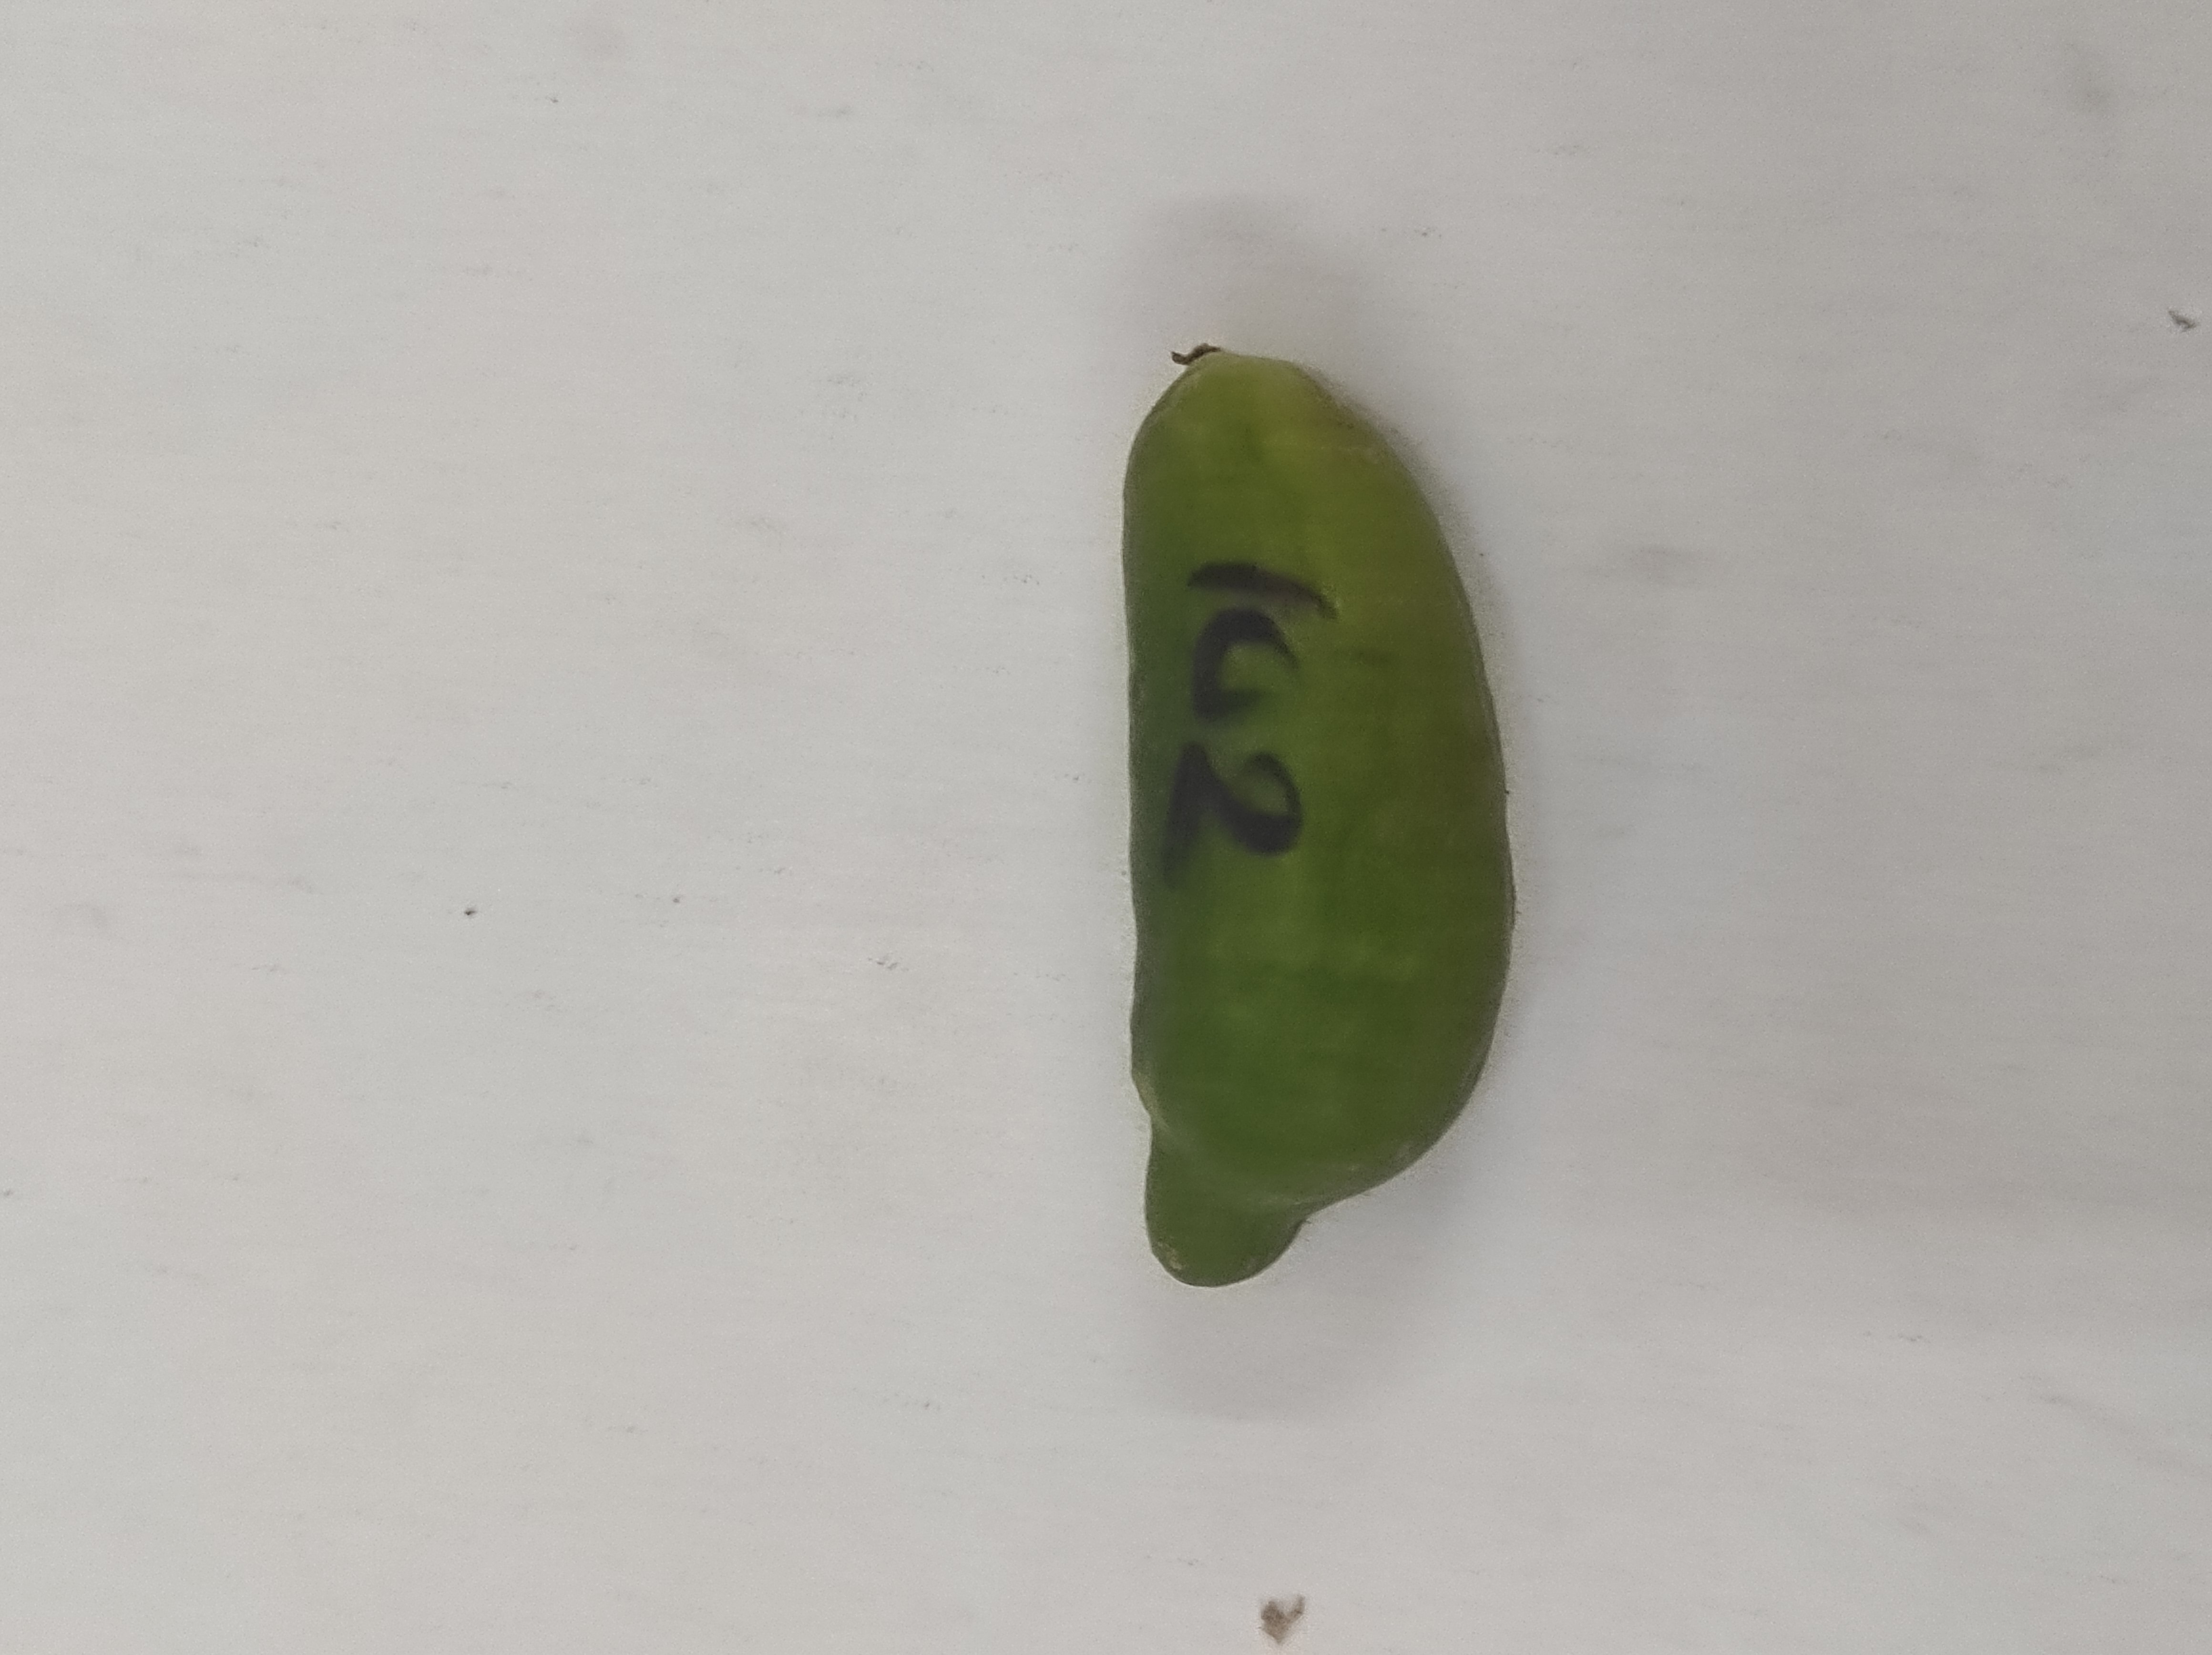
Crop: Ivy Gourd
Condition: Severely Damaged